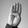
ASL letter: B